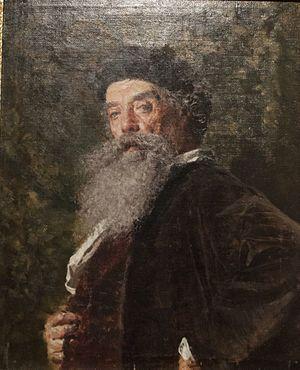
Salvatore Lo Forte est un peintre italien du XIXᵉ siècle.
Paolo Vetri, né le 2 février 1855 à Castrugiuvanni, aujourd'hui Enna, et mort le 2 mai 1937 à Naples, est un peintre italien des XIXᵉ et XXᵉ siècles et professeur de peinture.